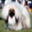
Label: dog